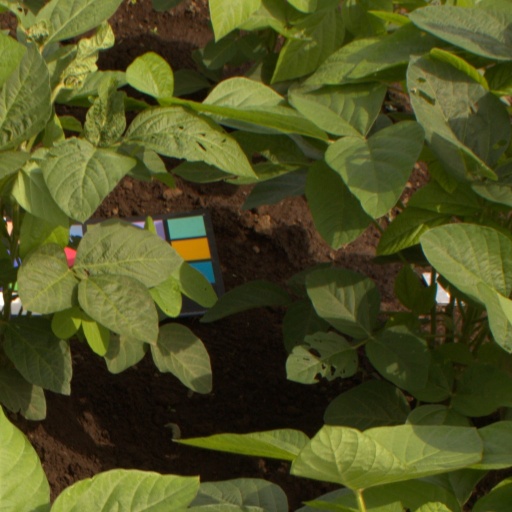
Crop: soybean